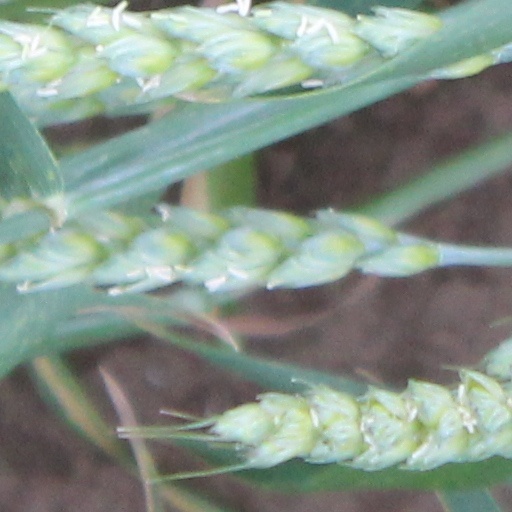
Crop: wheat